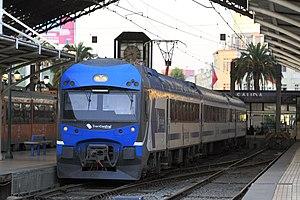
Empresa de los Ferrocarriles del Estado, connue aussi sous l'acronyme EFE, est la société de chemin de fer nationale chilienne. La société gère plusieurs lignes de banlieue dans les trois principales agglomérations du pays ainsi qu'une ligne de trains inter-cités qui relie les principales villes du centre du pays.